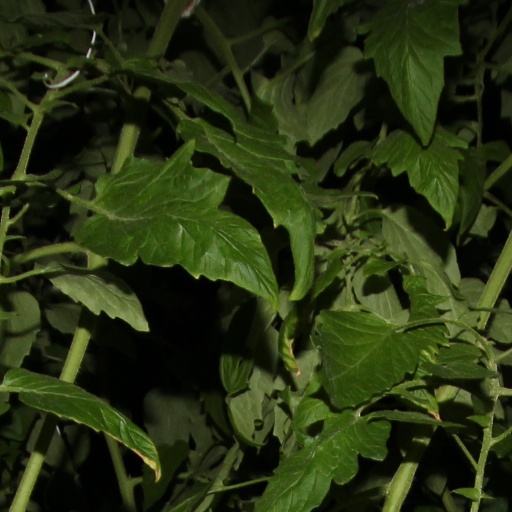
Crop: tomato